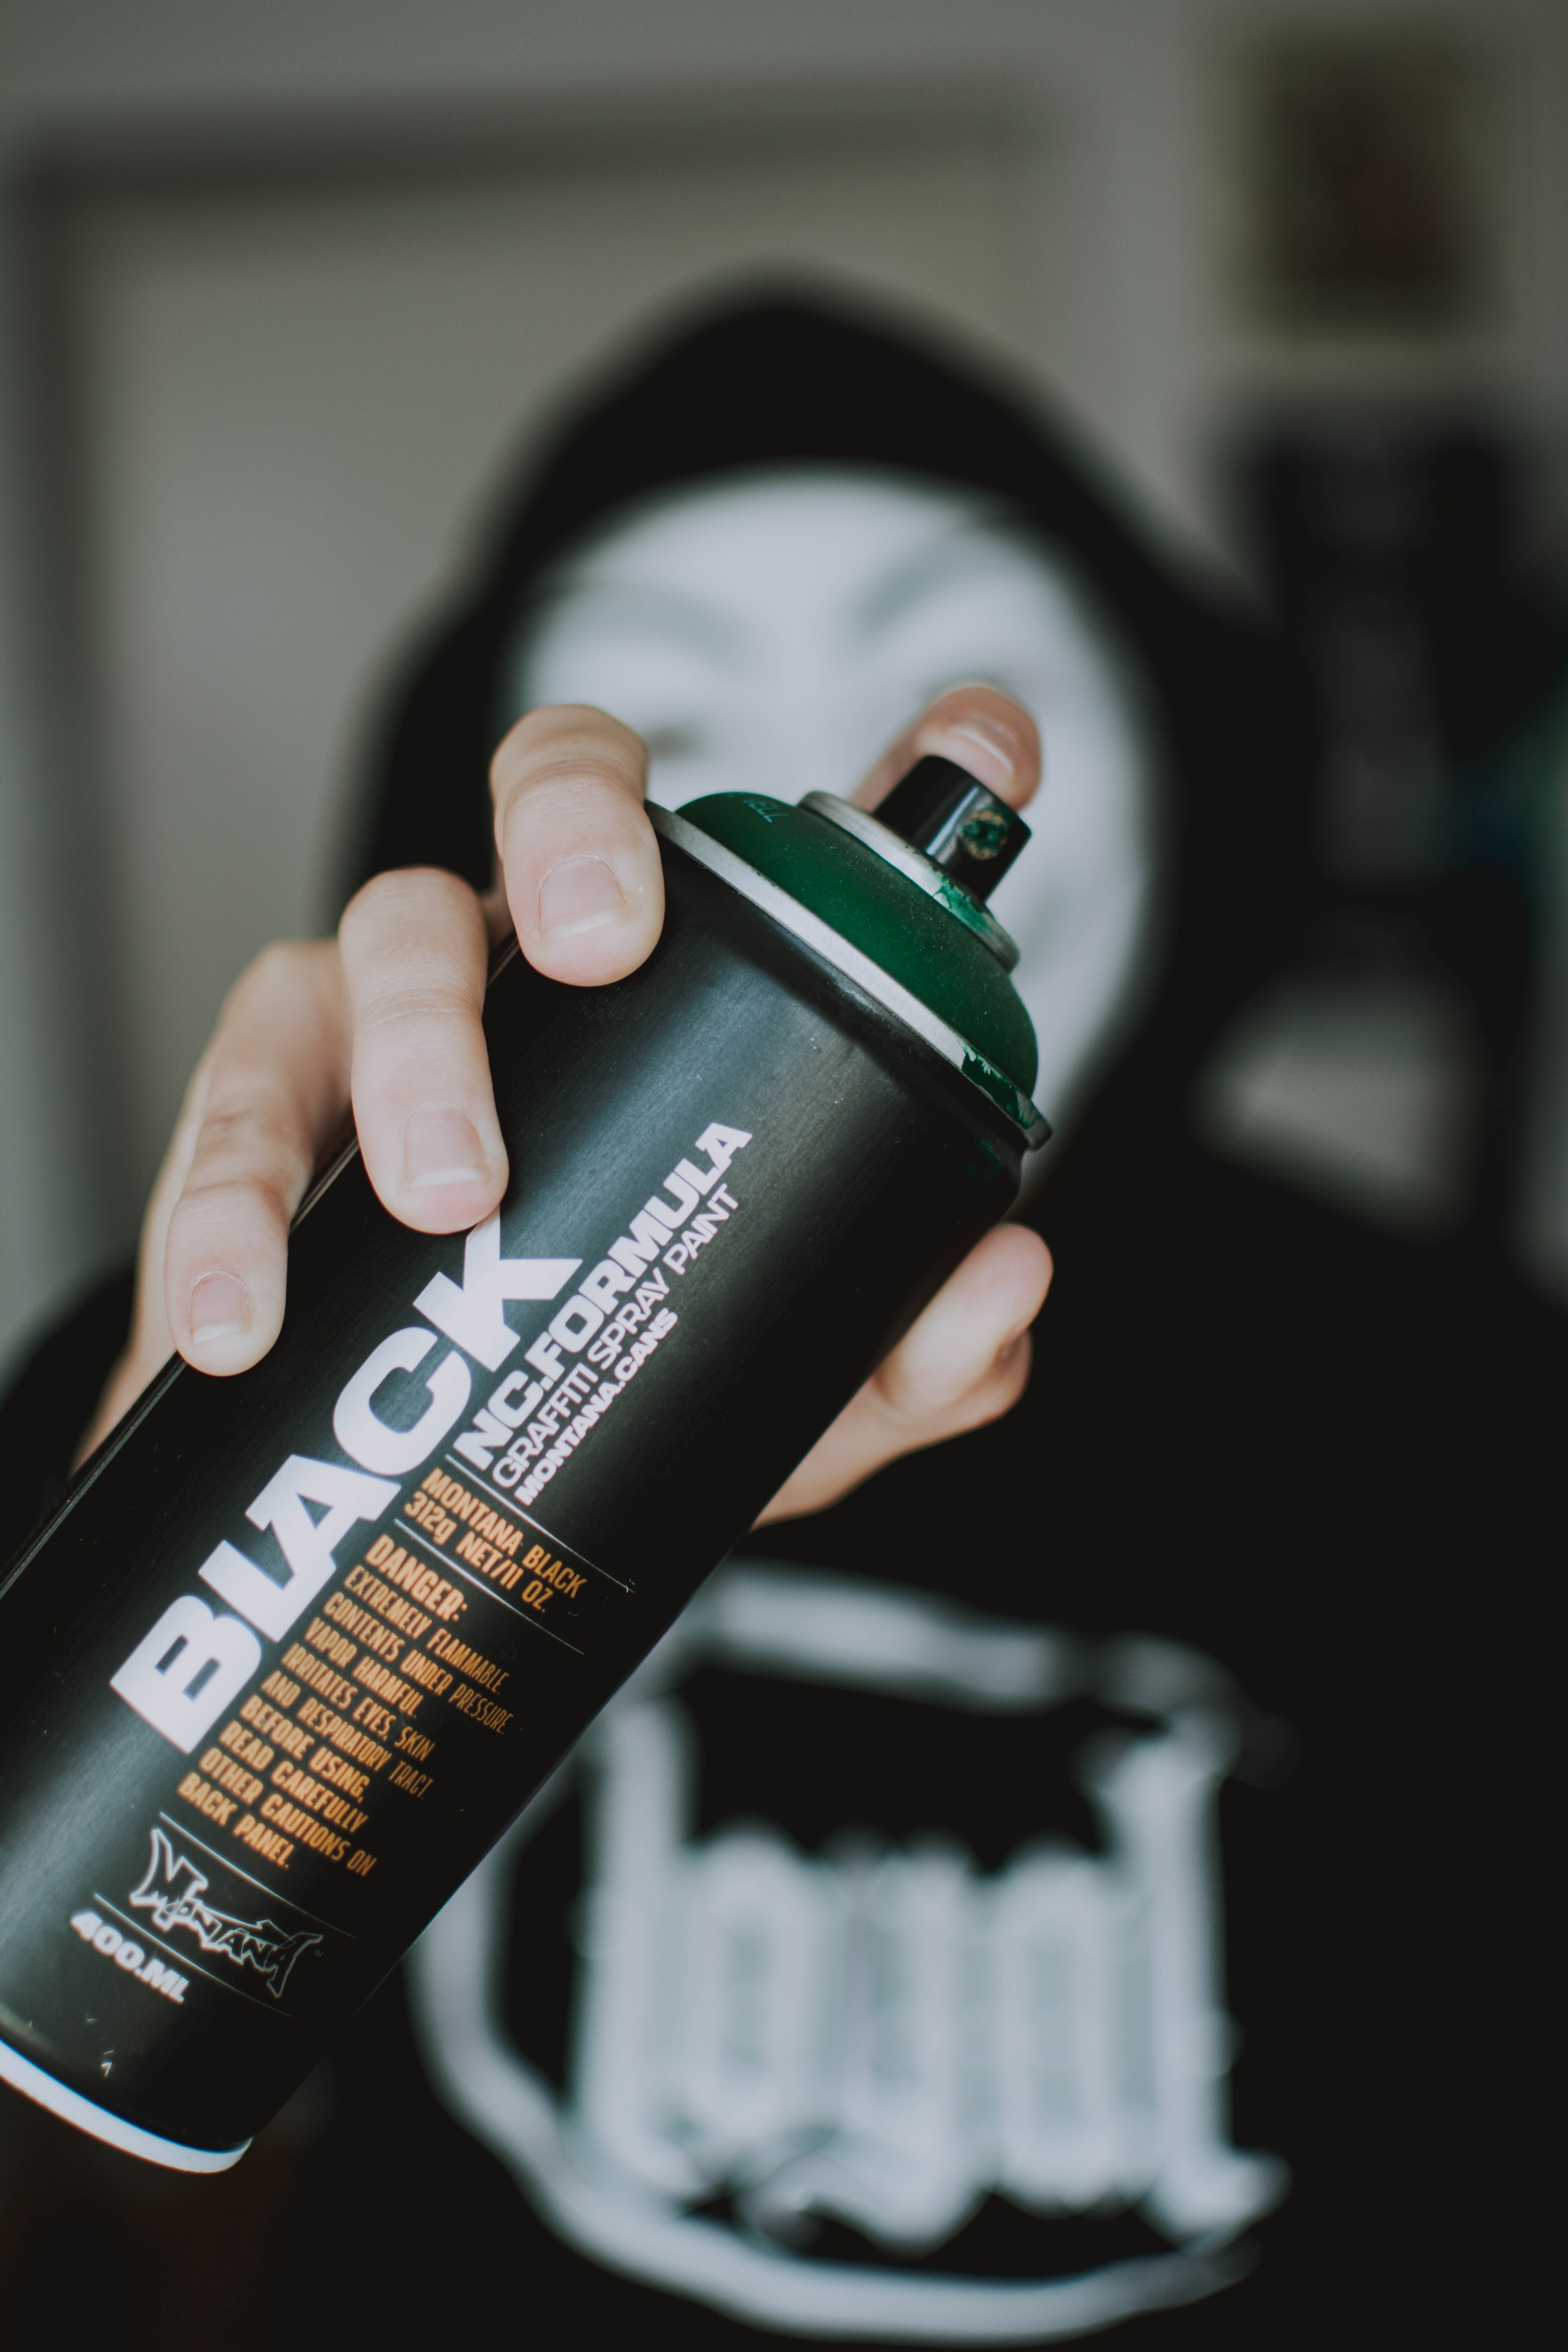
drink, bottle, liqueur, alcohol, Material property, hand, distilled beverage, beer